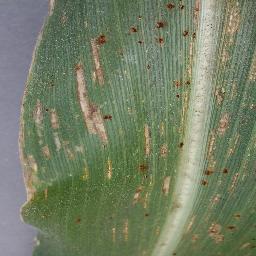
Label: Corn___Cercospora_leaf_spot Gray_leaf_spot